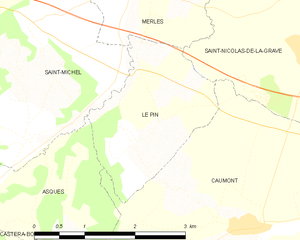
Carte des communes françaises Le Pin